851

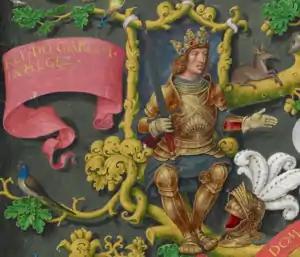
García Íñiguez of Pamplona (c. 805–870)

Year 851 (DCCCLI) was a common year starting on Thursday of the Julian calendar.